Sharlene San Pedro

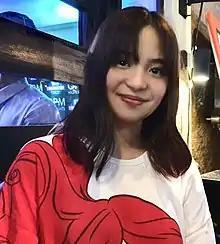
San Pedro in The Music Hall for the 97.9 Home Radio Anniversary, 2019

After releasing two cover singles in 2016 and 2017, respectively, San Pedro continued to pursue her music career. In June 2018, she signed a contract with Ivory Music and Video. She then released two original singles entitled "Pa'no Ang Lahat" and "Everything Will Be Alright" accompanied by music videos. In June 2019, she performed as a special guest during Mayonnaise's first major concert "Akalain Mo 'Yun" at the Music Museum. In September, she was once again invited to perform on the band's sophomore concert, "Akalain Mo 'Yun Part 2", three months after the success of the first one.